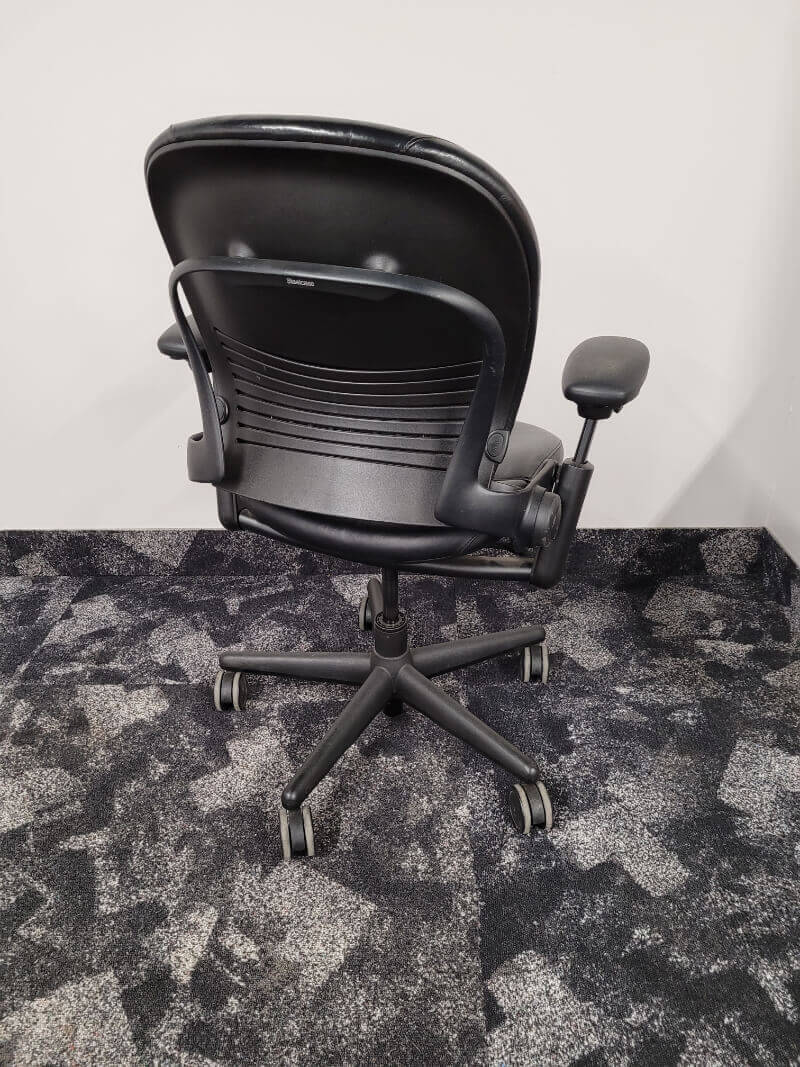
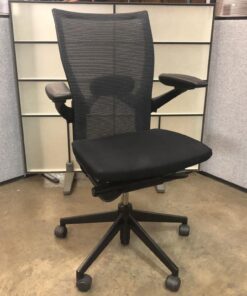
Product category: items_chair
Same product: no